Crown Fountain

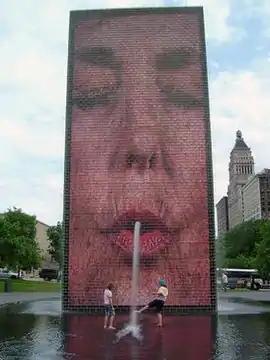
"Crown Fountain" spouting water on visitors

Crown Fountain (sometimes known as the "Squirting Faces") is an interactive work of public art and video sculpture featured in Chicago's Millennium Park, which is located in the Loop community area. Designed by Spanish artist Jaume Plensa and executed by Krueck and Sexton Architects, it opened in July 2004. The fountain is composed of a black granite reflecting pool placed between a pair of glass brick towers. The towers are tall, and they use light-emitting diodes (LEDs) to display digital videos on their inward faces. Construction and design of the "Crown Fountain" cost $17 million. The water operates from May to October, intermittently cascading down the two towers and spouting through a nozzle on each tower's front face.